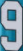
Number: 9